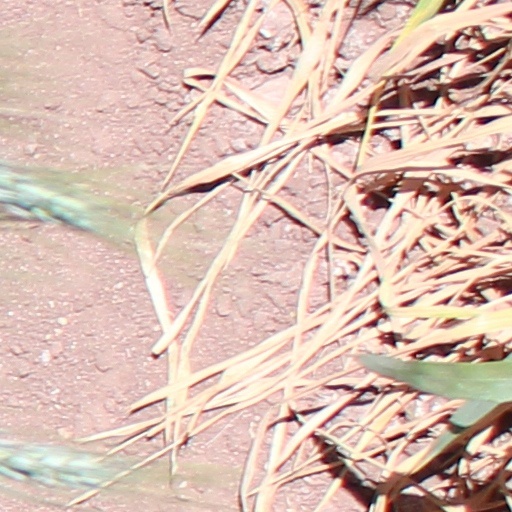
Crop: wheat